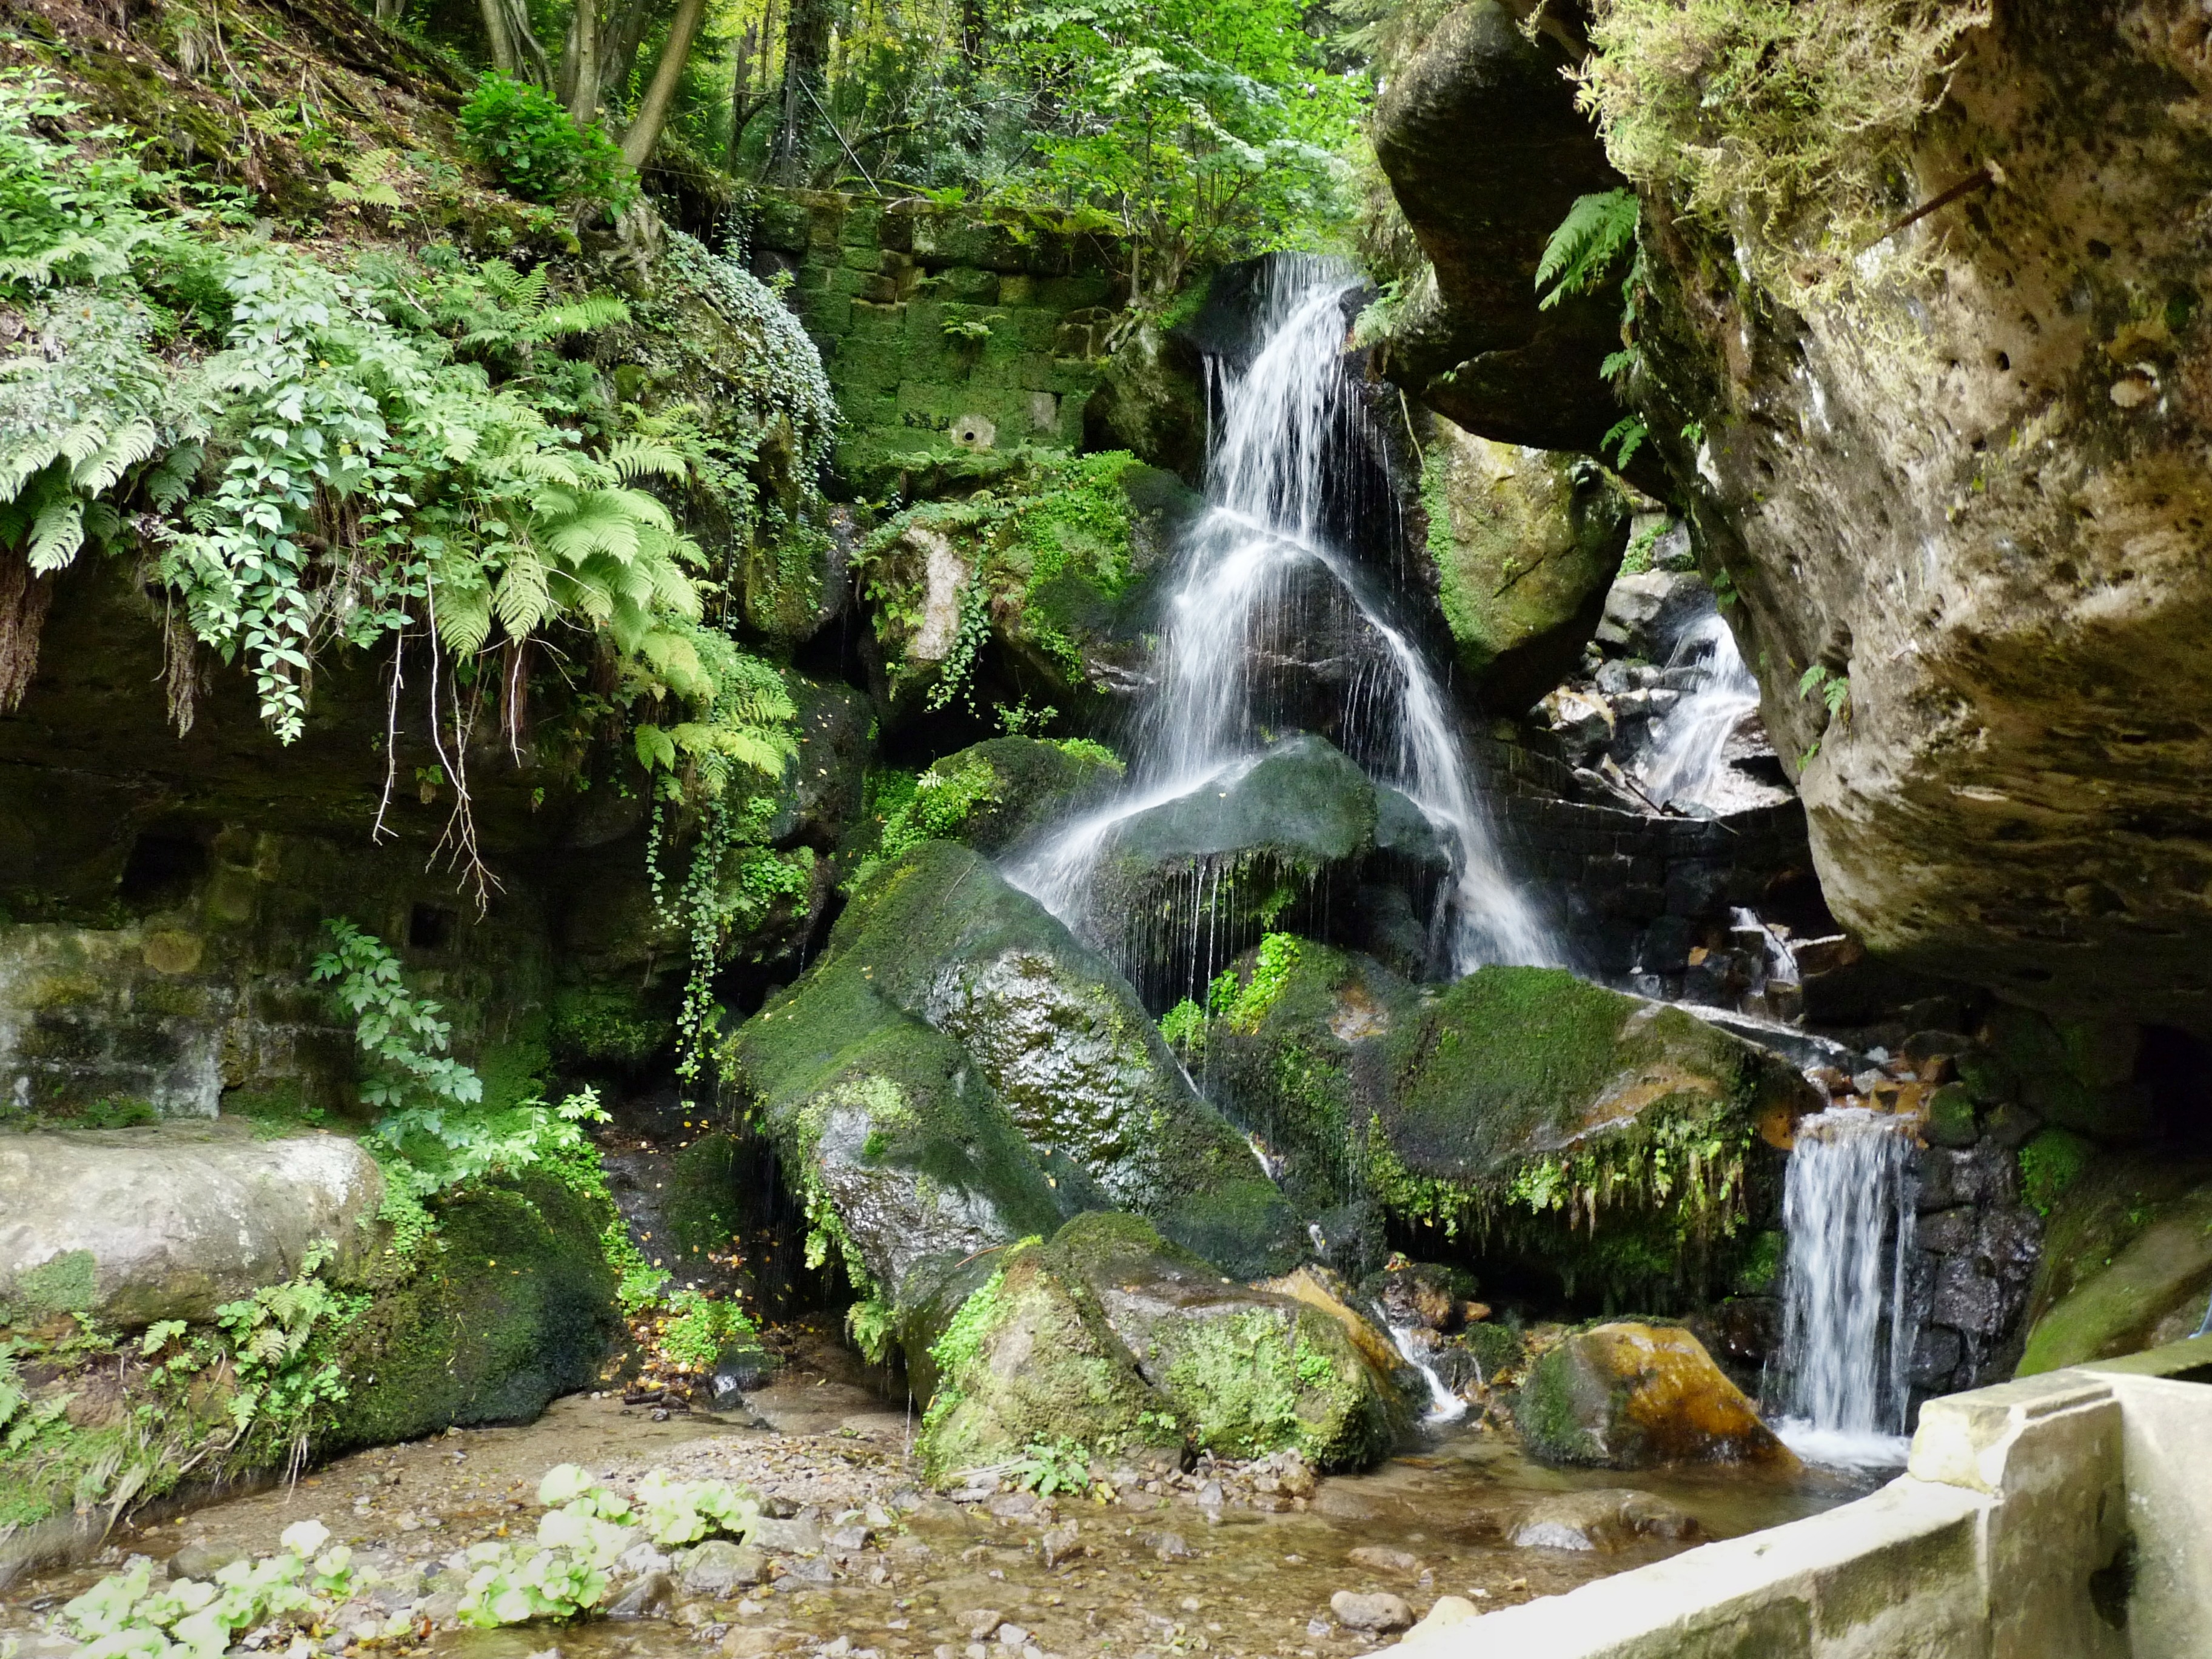
water, forest, rock, waterfall, mystical, stream, jungle, body of water, rainforest, wasserfall, water feature, watercourse, drizzle, saxon switzerland, light hain